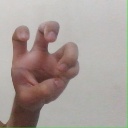
अक्षर: छ